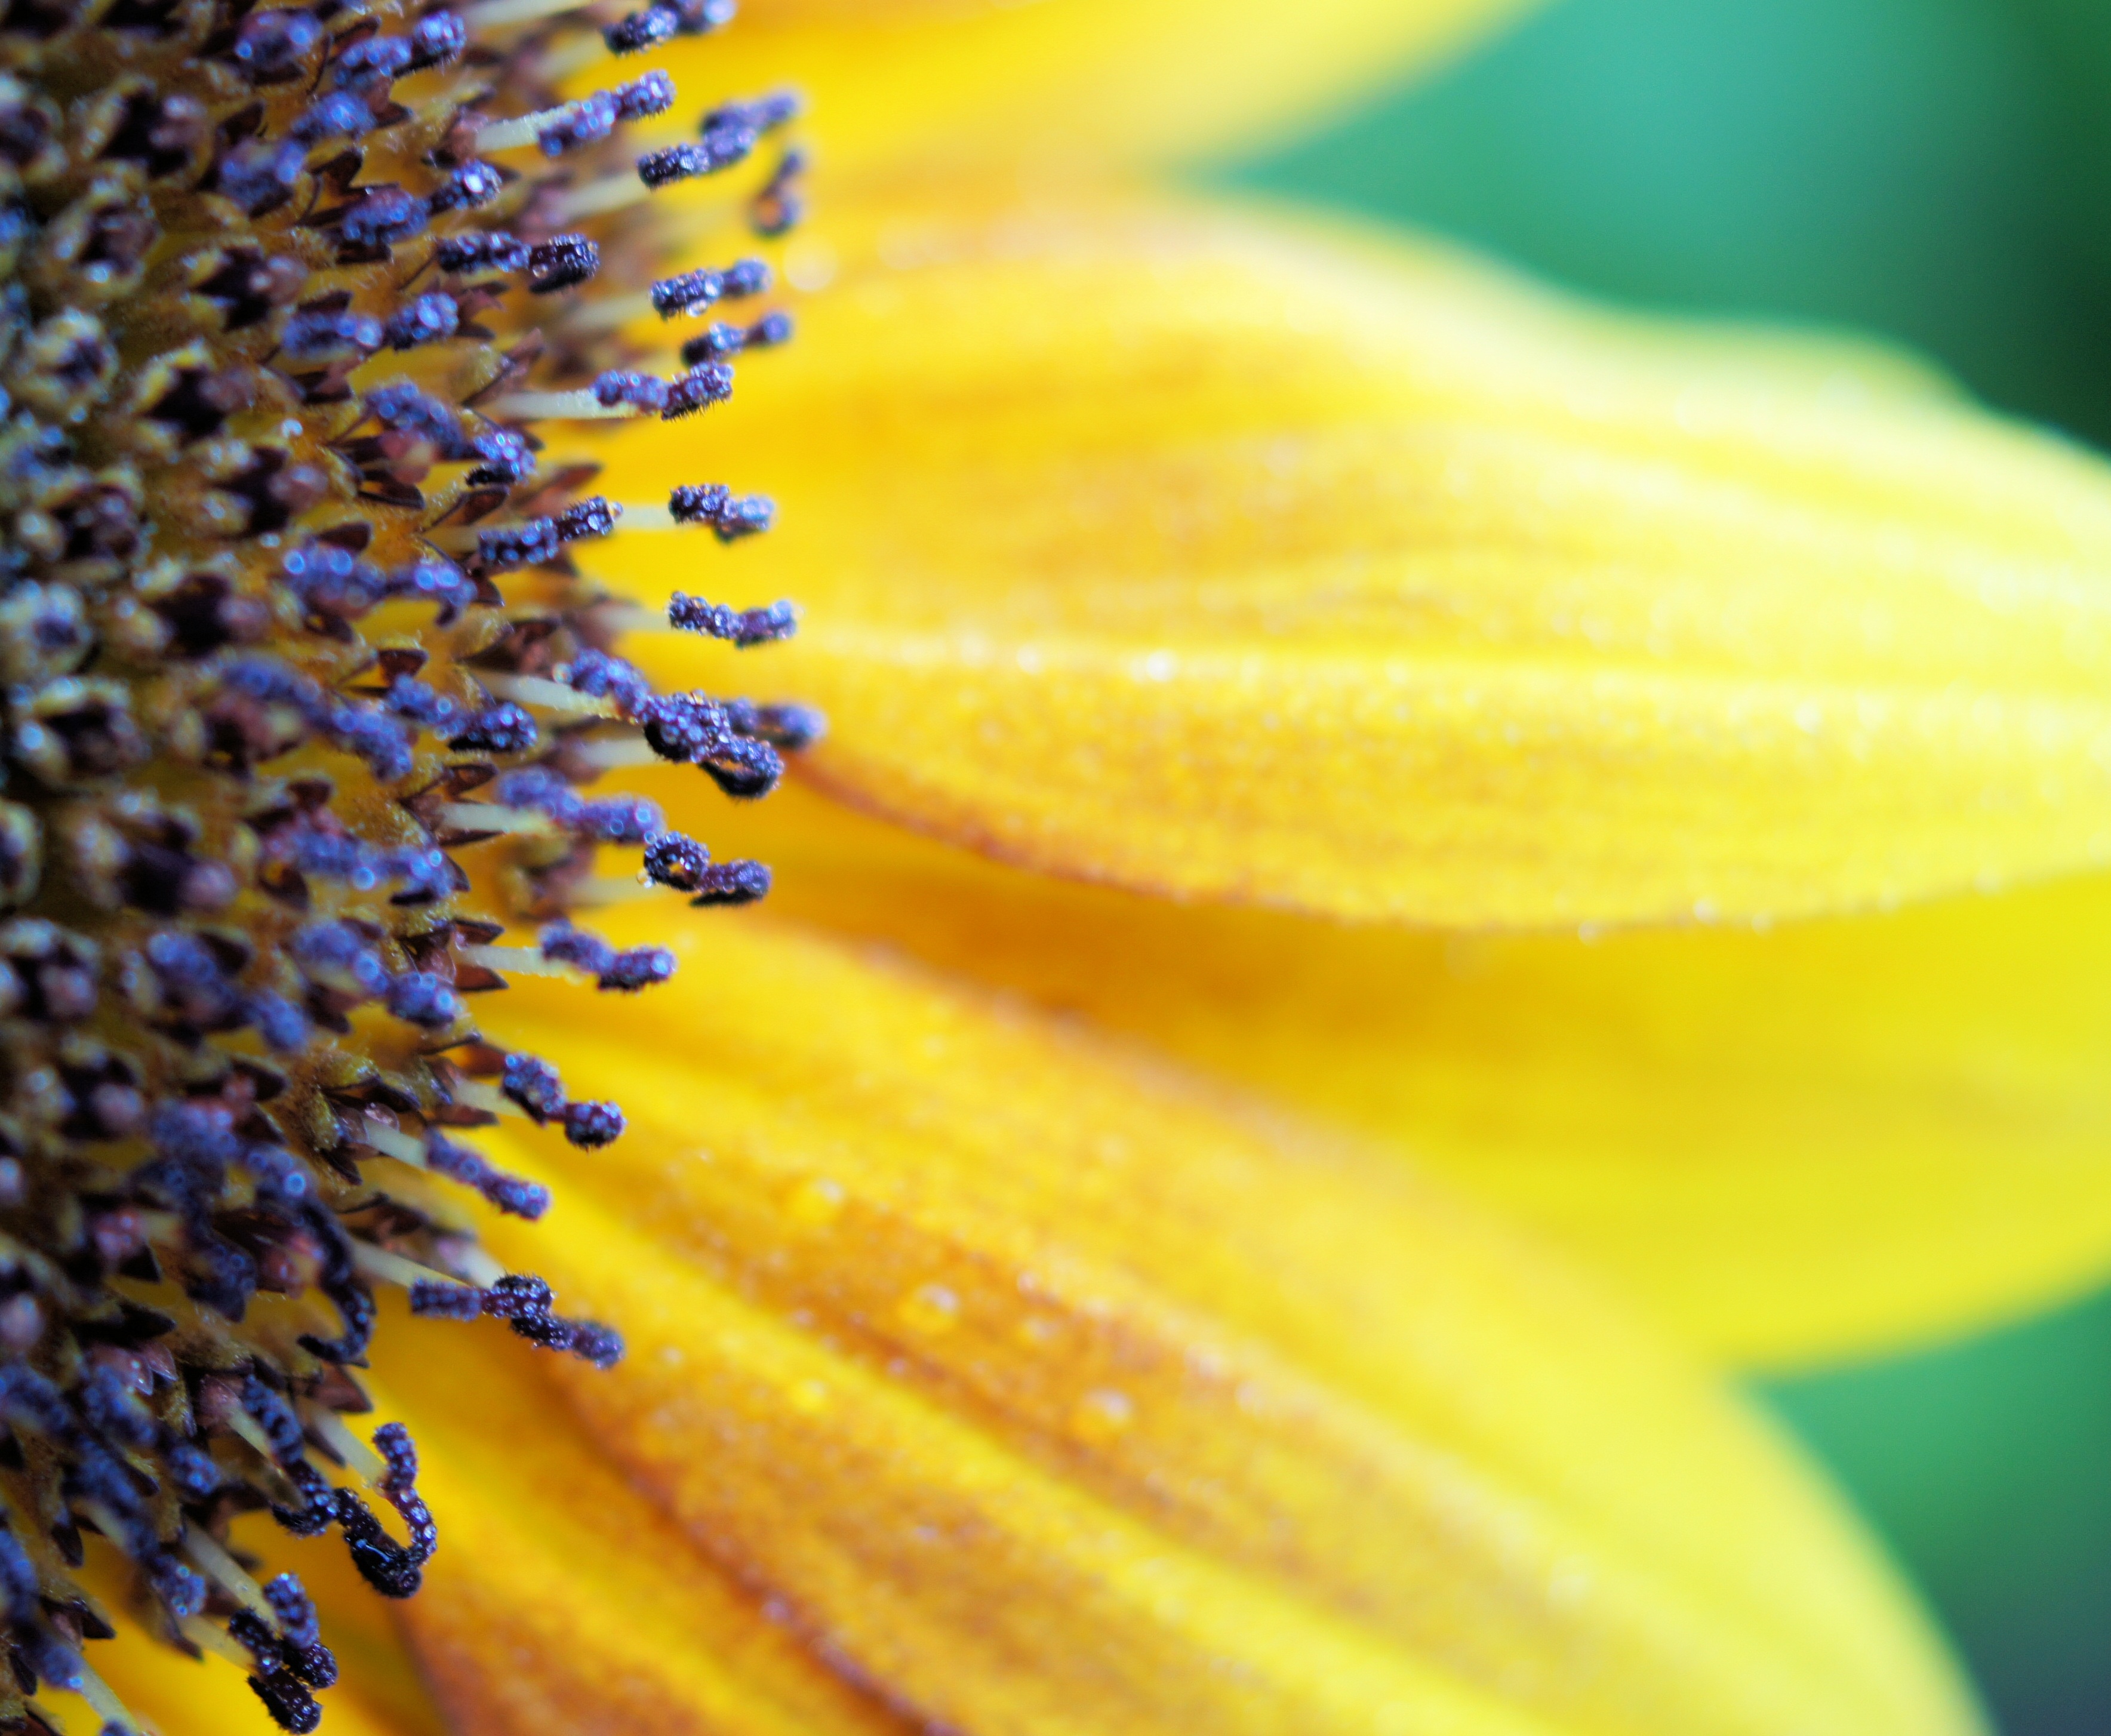
nature, plant, photography, leaf, flower, petal, summer, floral, pollen, natural, botany, blooming, yellow, flora, sunflower, wildflower, close up, vibrant, macro photography, flowering plant, daisy family, plant stem, land plant